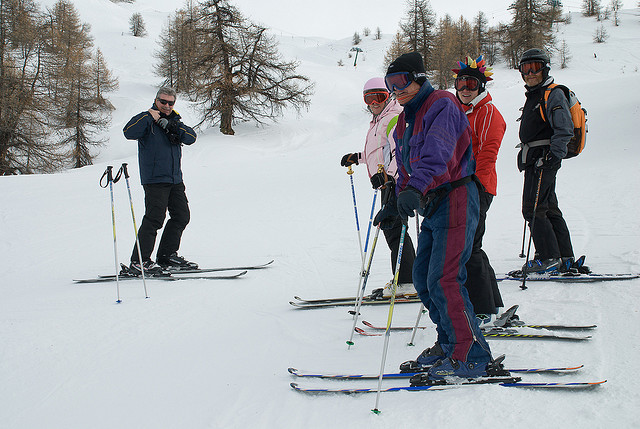
user: Given an image and a question. Answer the question in a short answer. Question: What gear is needed for this activity? Short Answer:
assistant: skiis